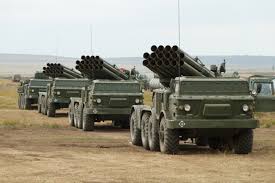
Label: Self Propelled Artillery